Gapik

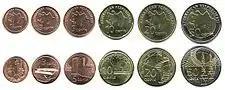
Azerbaijani gapik (qəpik) coins. Top row: obverse, bottom row: reverse.

The gapik is a monetary unit of Azerbaijan, equal to of the Azerbaijani manat. The 2006 redenomination of the manat introduced coins of 1, 3, 5, 10, 20, and 50 gapiks into circulation.